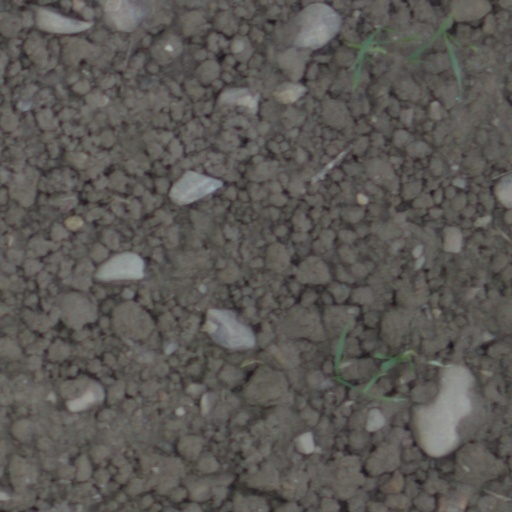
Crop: wheat